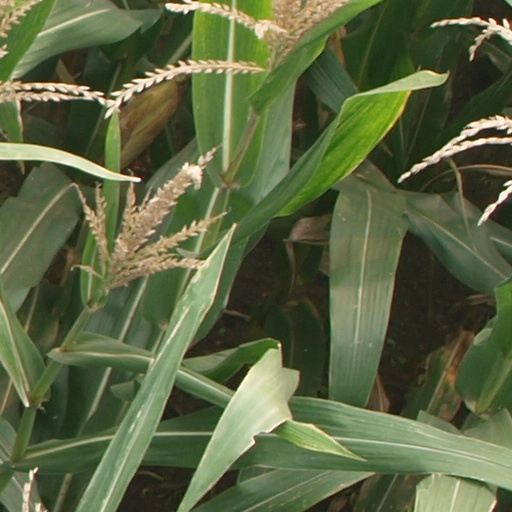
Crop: maize; corn